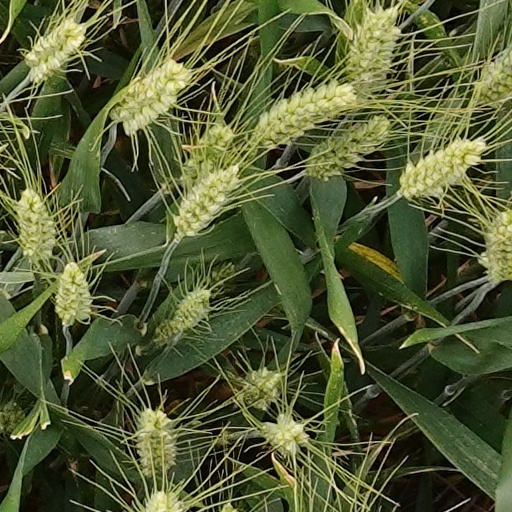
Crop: wheat